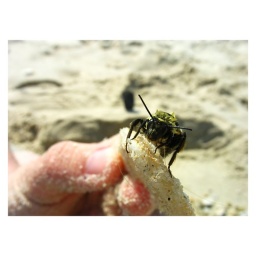
A bee who got soaked by sea water at a beach in New Jersey